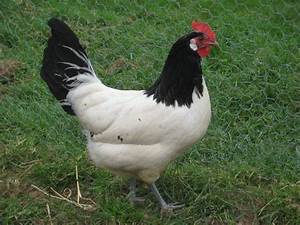
Label: gallina